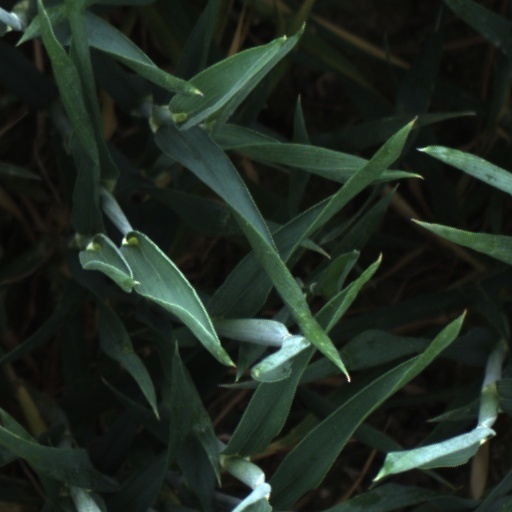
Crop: wheat